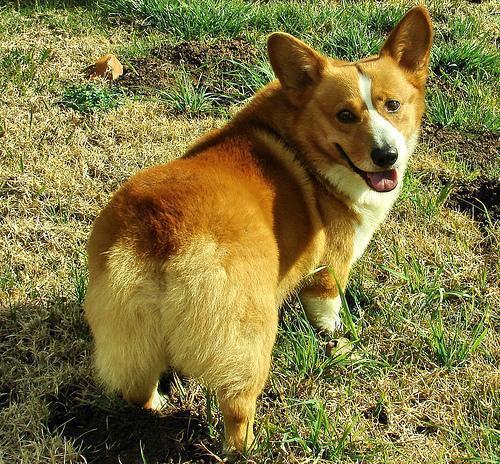
Pembroke